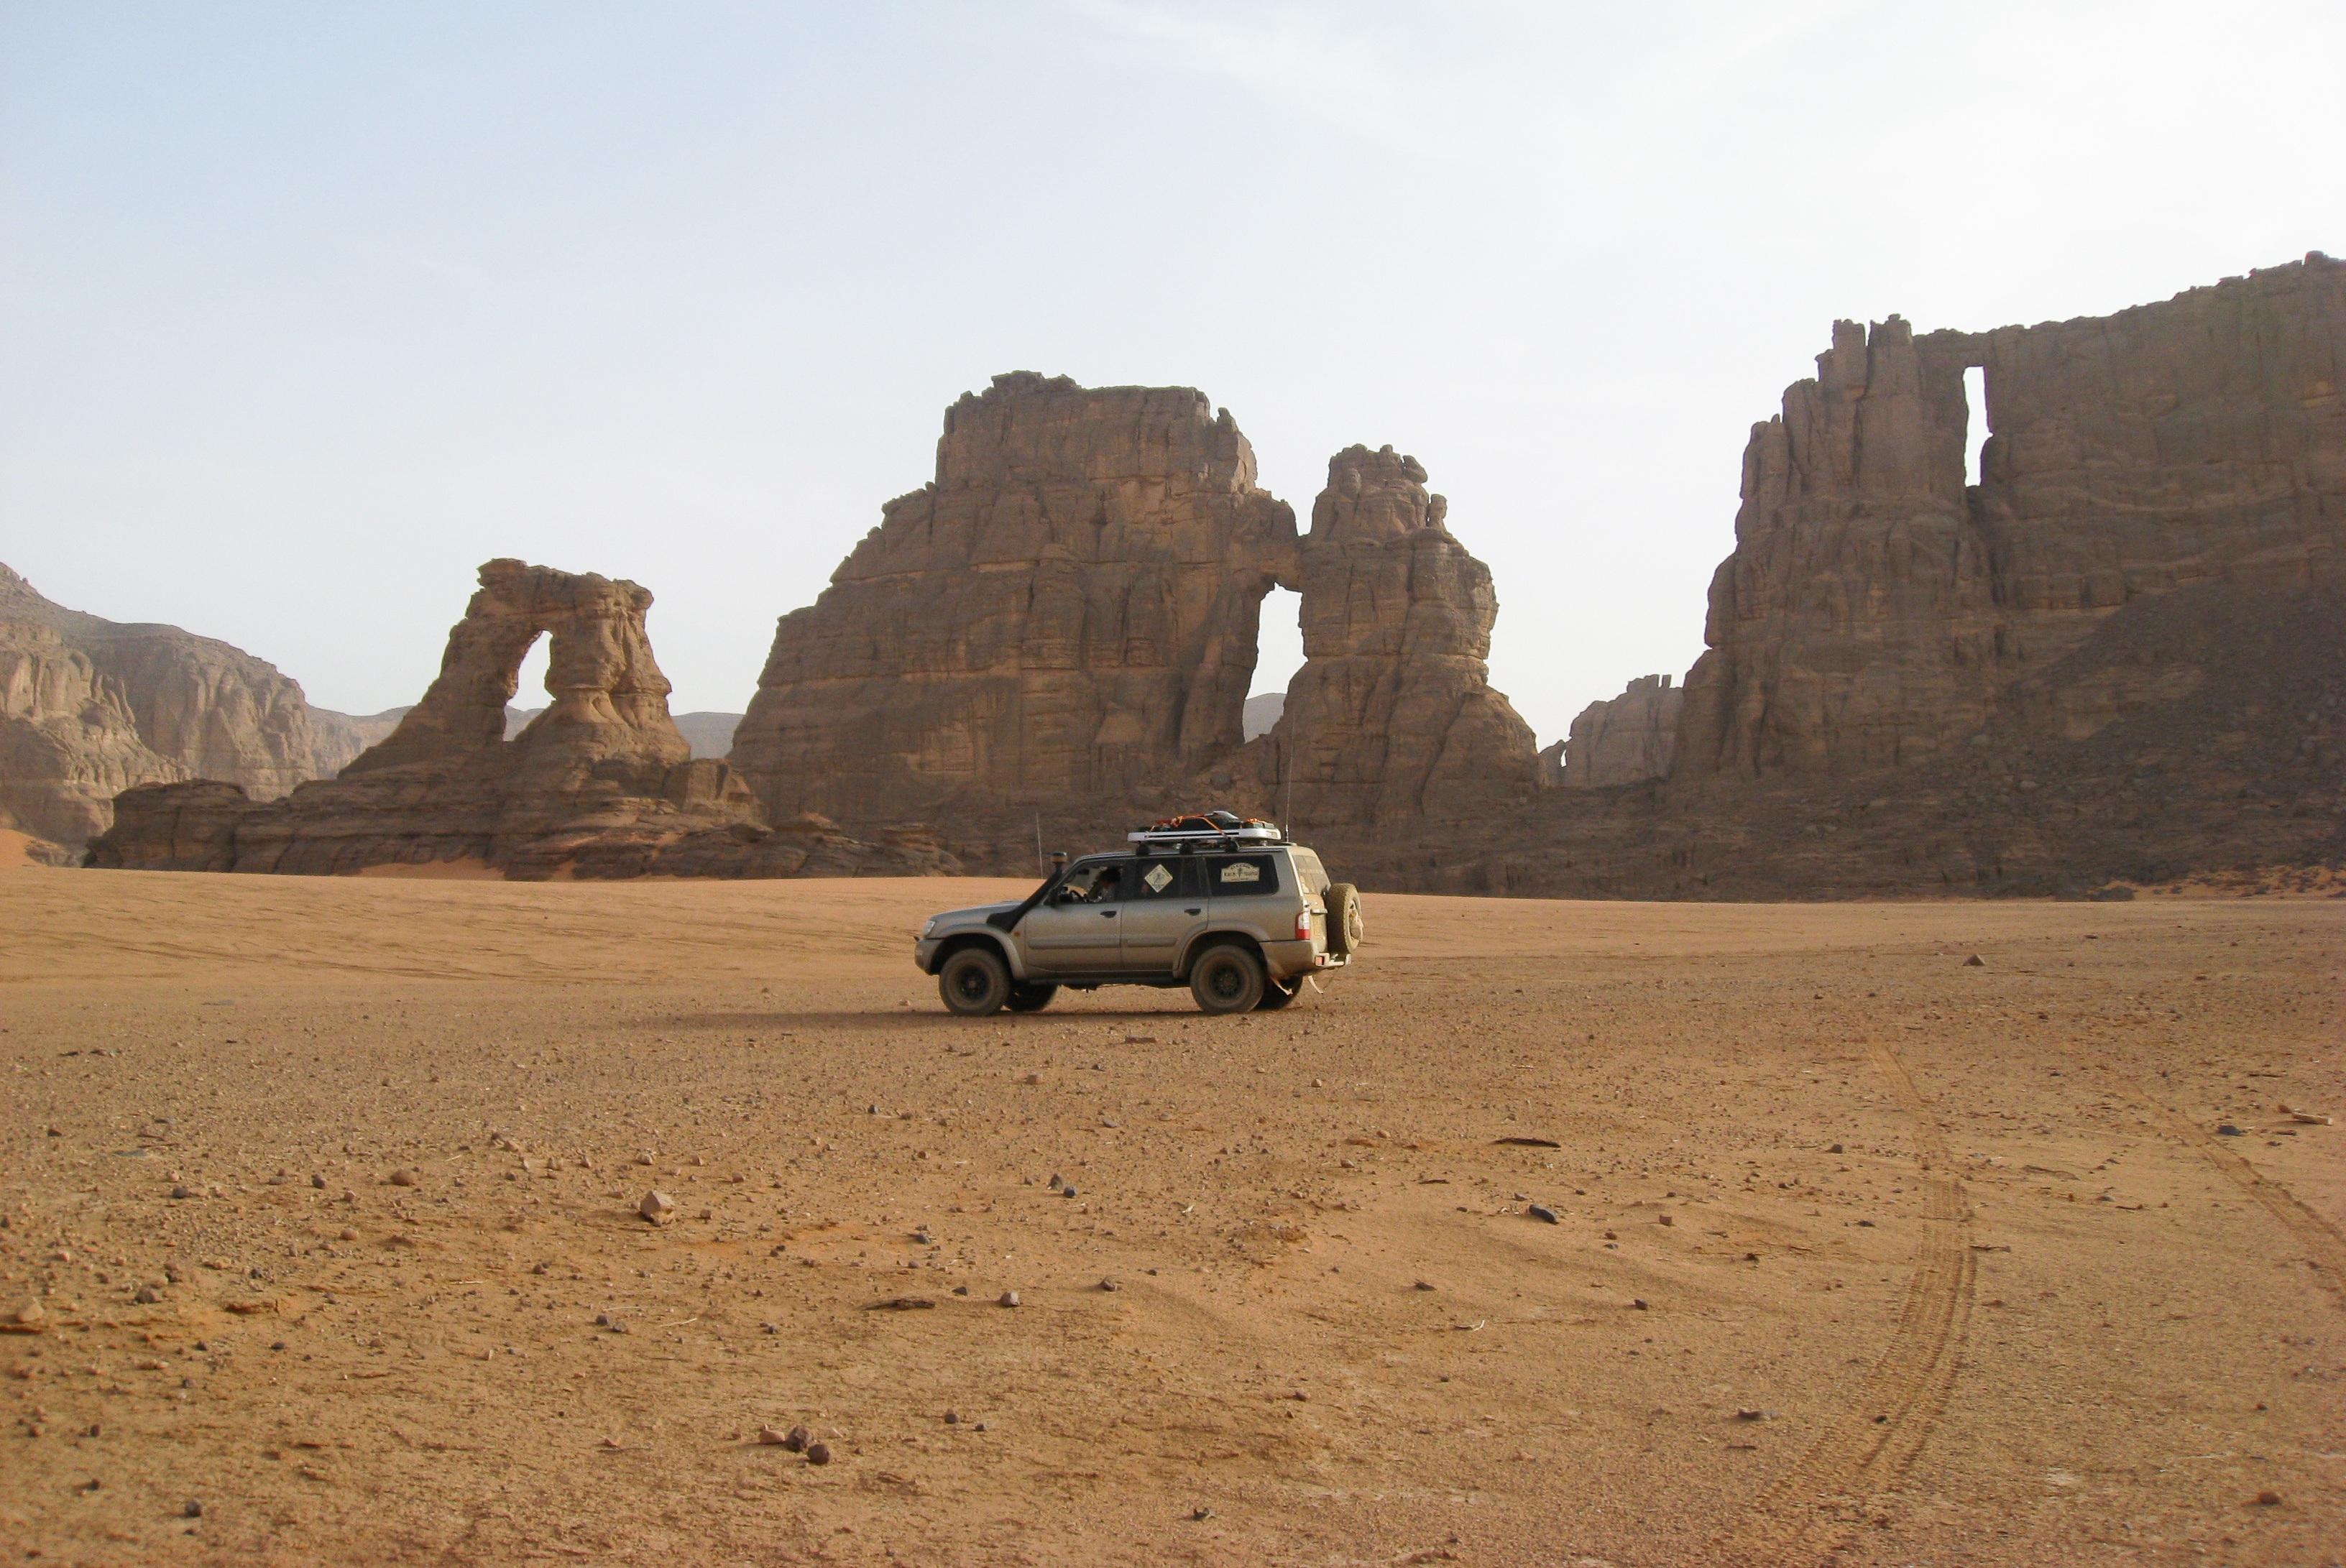
landscape, sand, desert, valley, soil, terrain, road trip, geology, arches, badlands, plateau, algeria, sahara, wadi, 4x4, landform, natural environment, geographical feature, aeolian landform